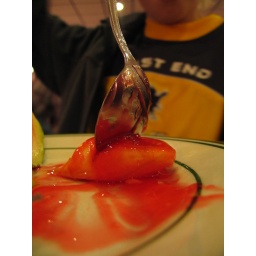
That's a chunk of banana in some gooey red sweet sauce, in case you're wondering. Tastes better than it looks.